Changuillo District

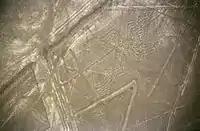

Changuillo District is one of five districts of the province Nazca in Peru.